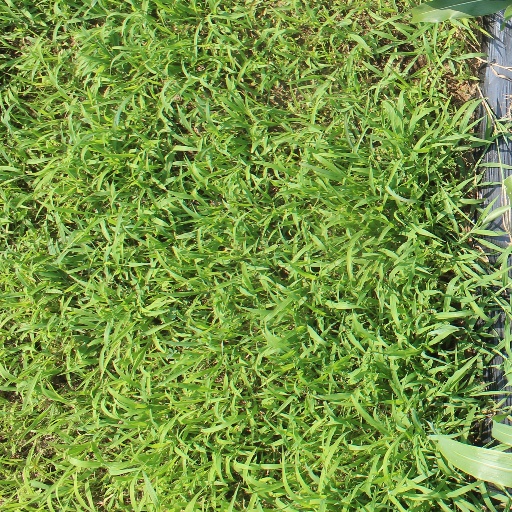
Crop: sorghum